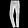
Label: Trouser